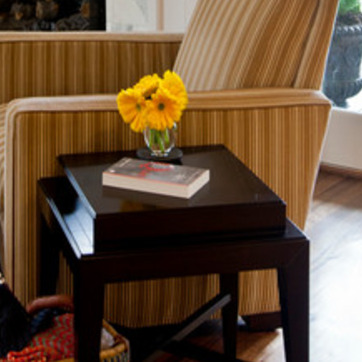
Material: paper